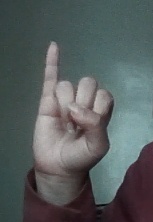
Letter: meem